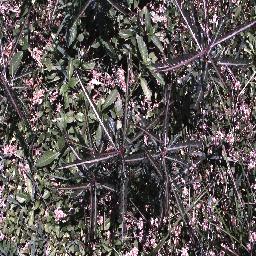
Label: parkinsonia